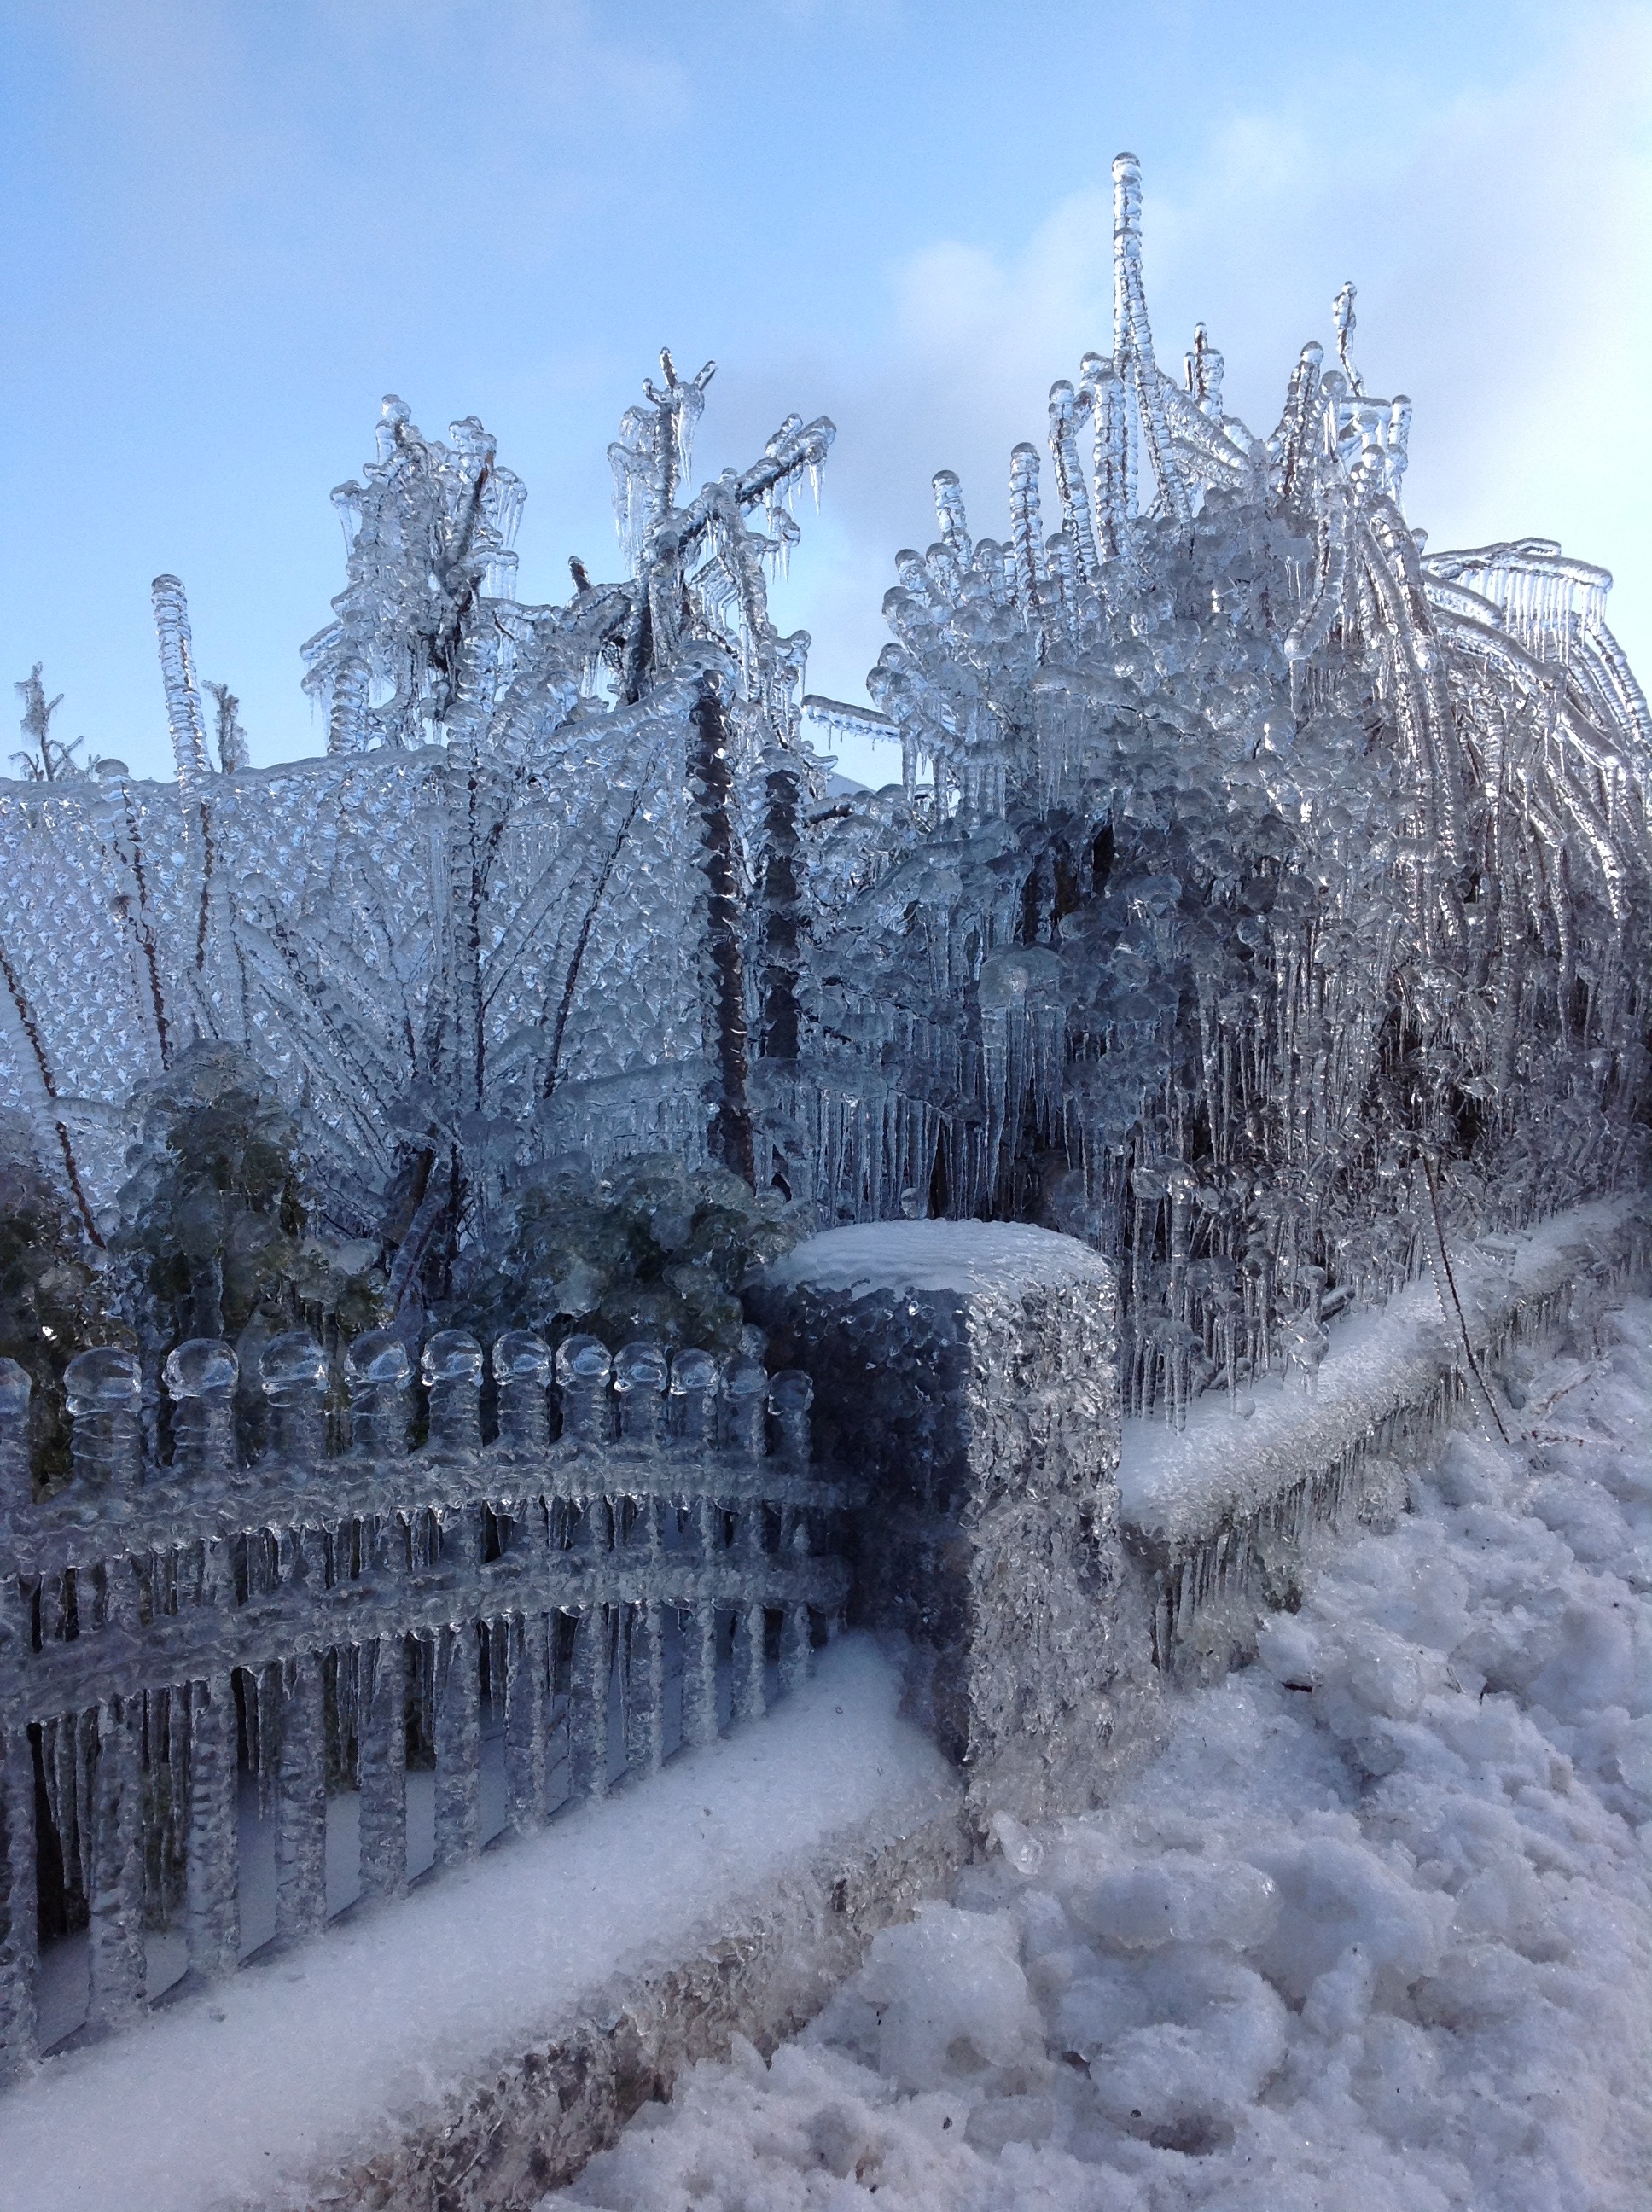
snow, cold, winter, fence, white, frost, ice, weather, snowy, freeze, frozen, season, majestic, snowflake, snowfall, cool, icy, climate, snowstorm, scene, blizzard, frosty, wintry, nordic, freezing